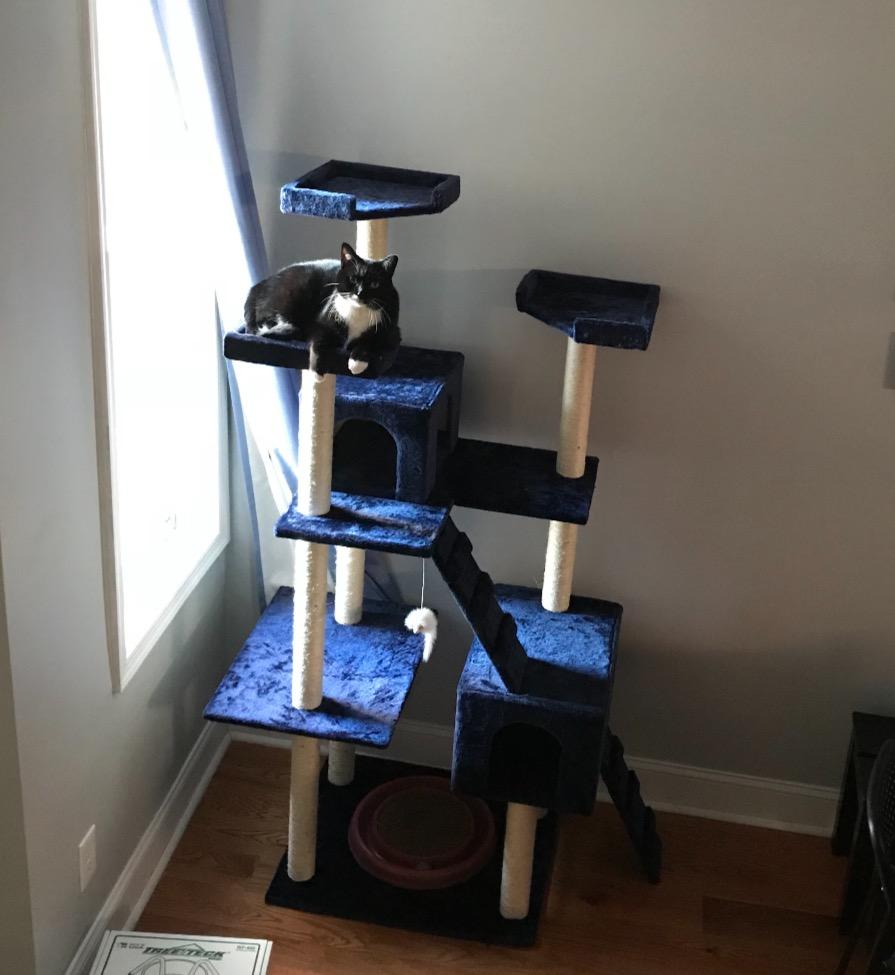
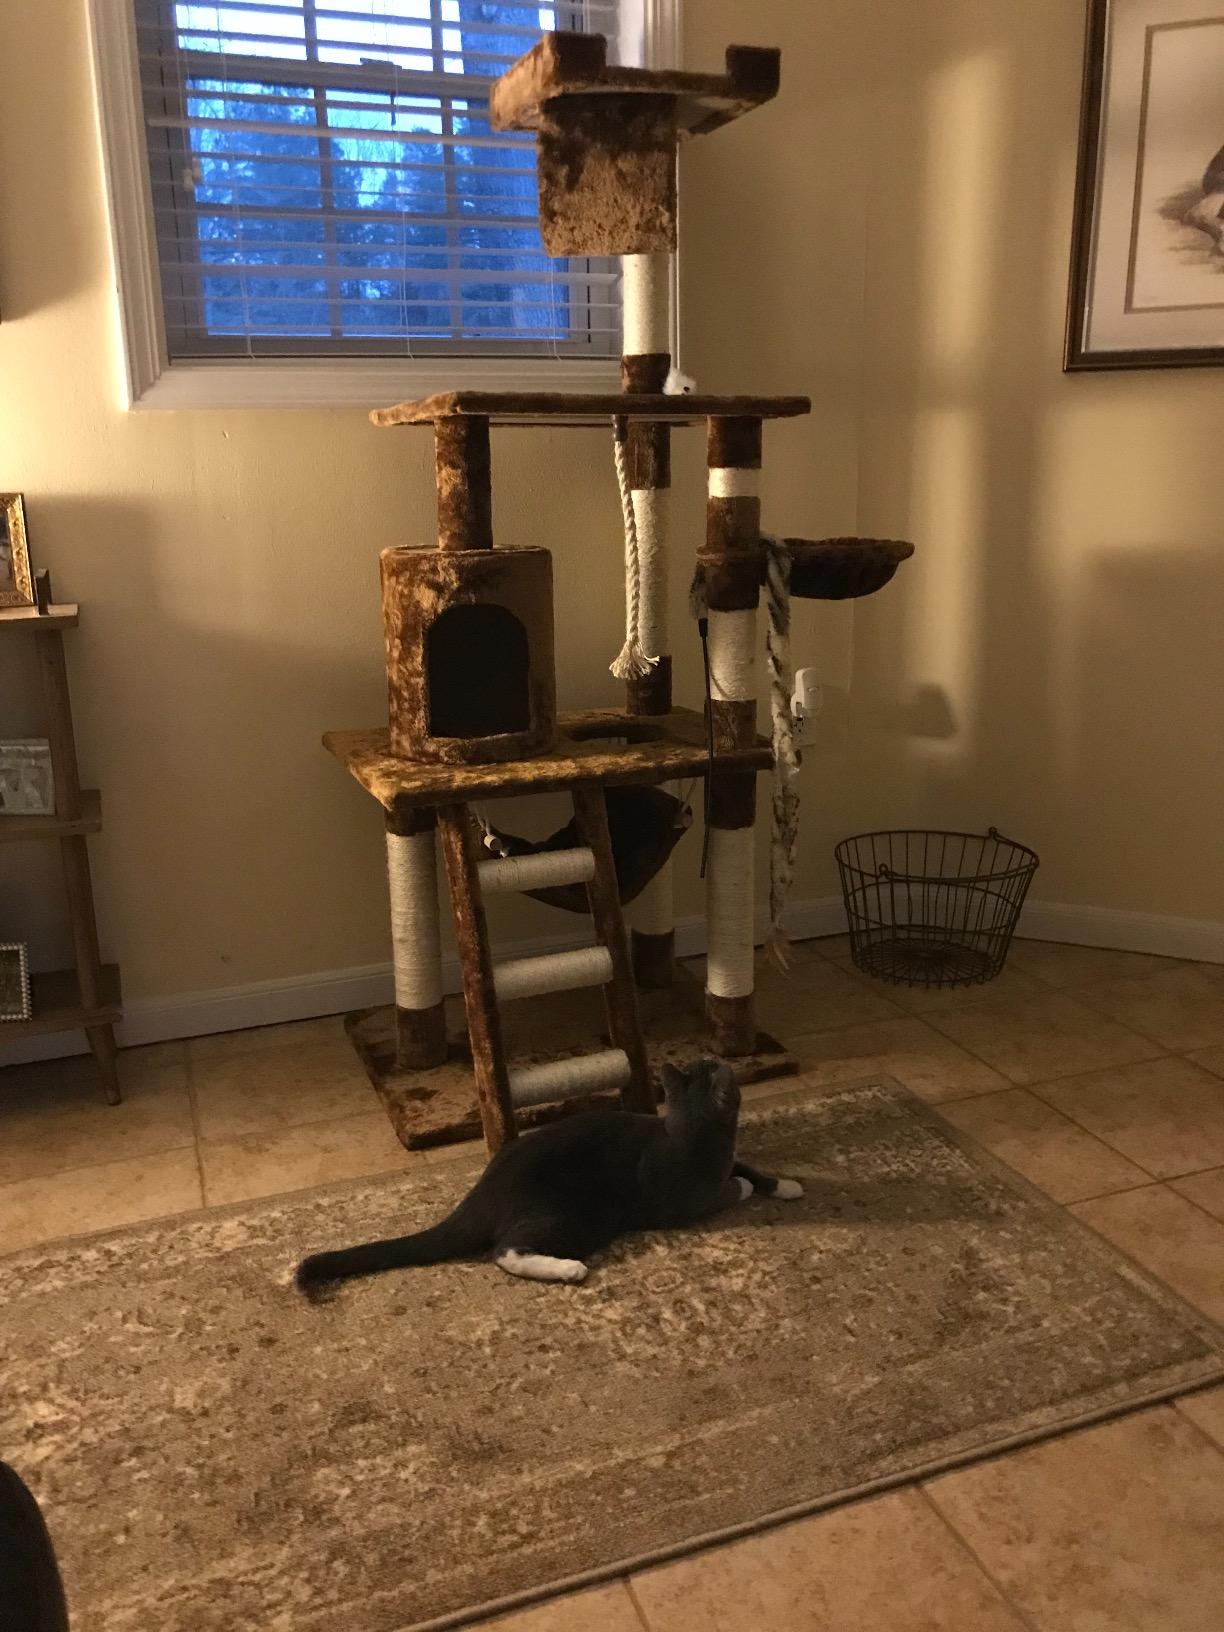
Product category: items_cat tree
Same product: no